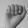
ASL letter: A